Gloria mine

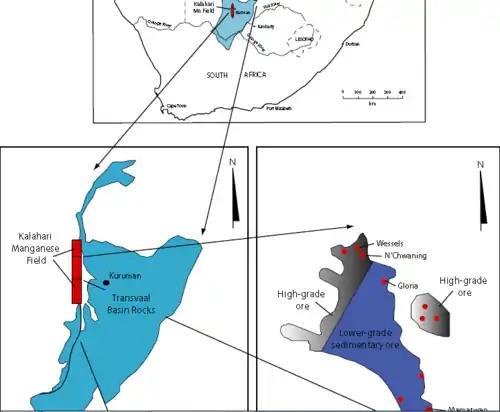
Kalahari Manganese Field

The Gloria mine is a mine located in the north of South Africa. Gloria represents one of the largest manganese reserve in South Africa having estimated reserves of 156.2 million tonnes of manganese ore grading 33% manganese metal.